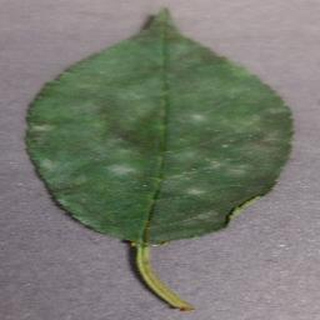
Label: cherry_powdery_mildew